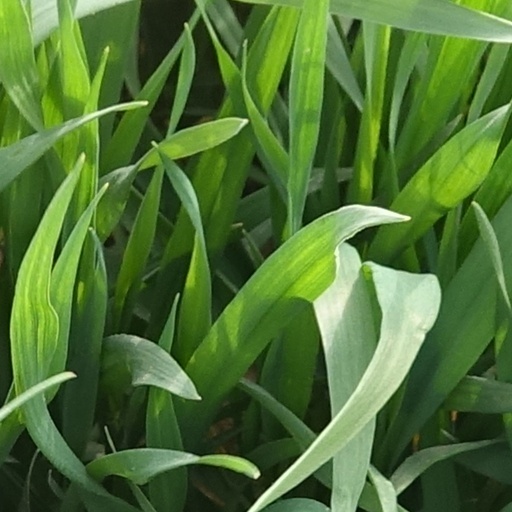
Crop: wheat